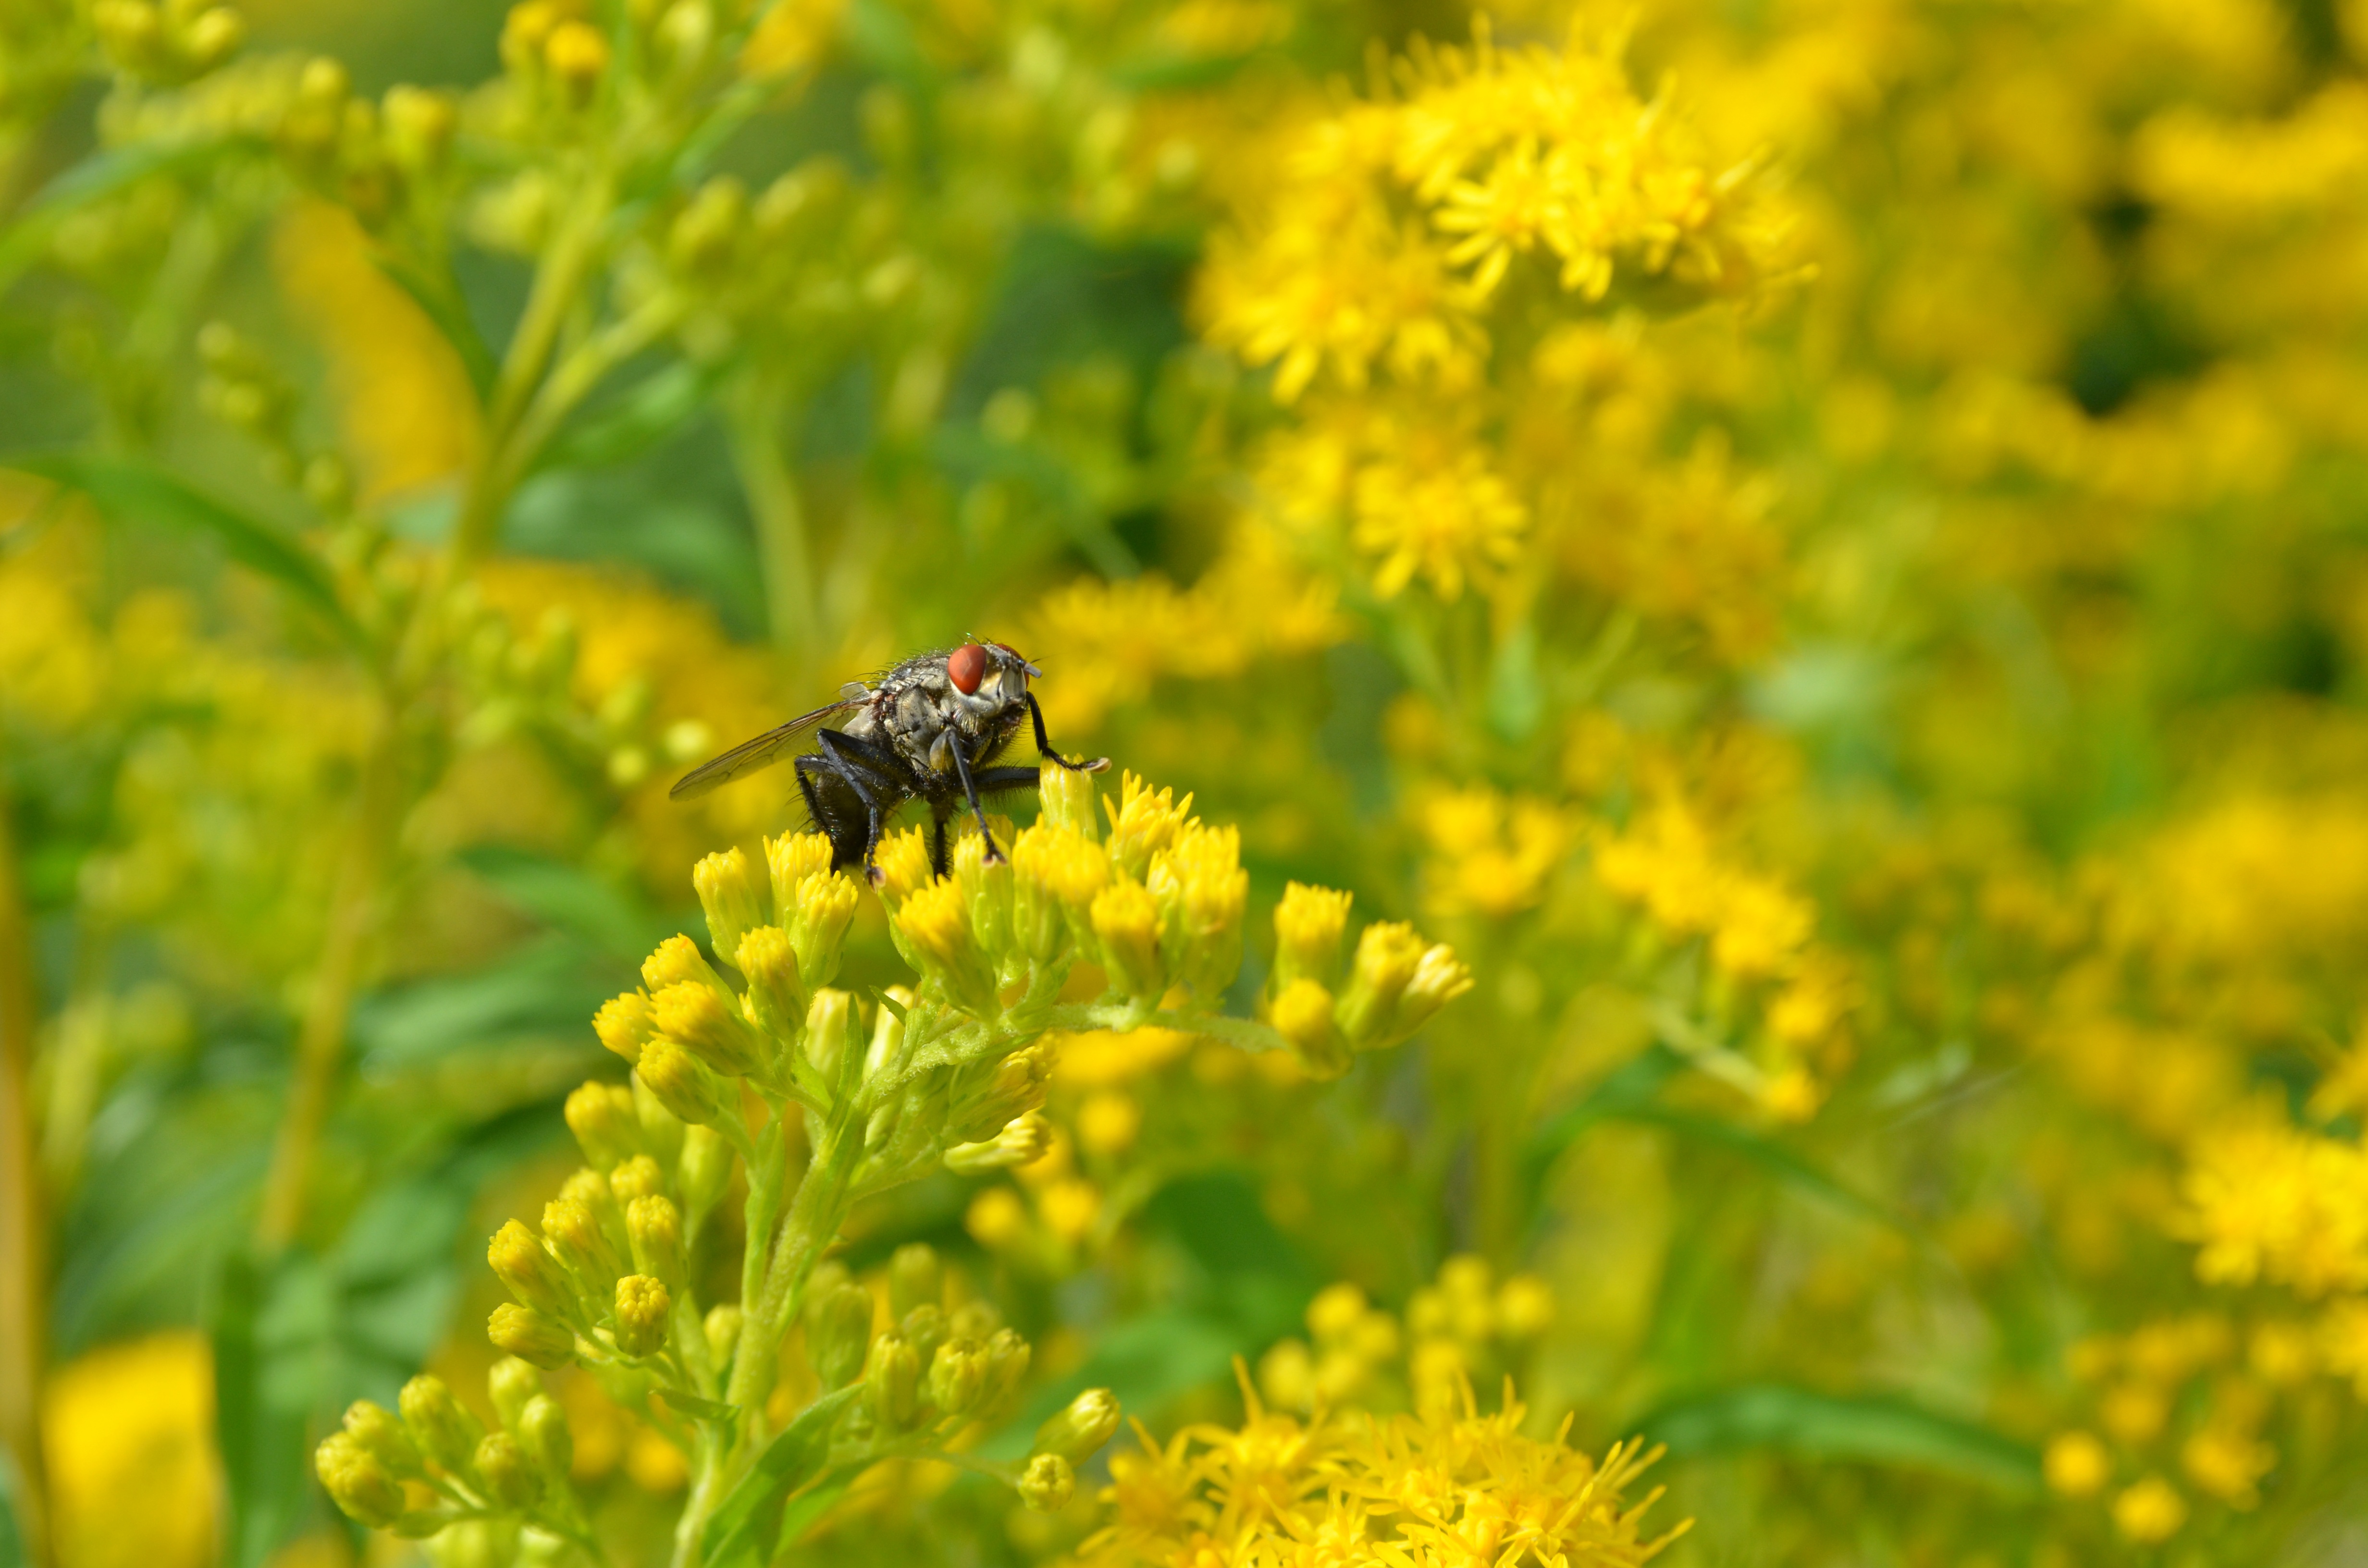
nature, plant, meadow, prairie, flower, fly, bush, pollen, green, insect, bug, yellow, flora, fauna, invertebrate, wildflower, eye, bee, nectar, macro photography, flowering plant, honey bee, pollinator, land plant, membrane winged insect